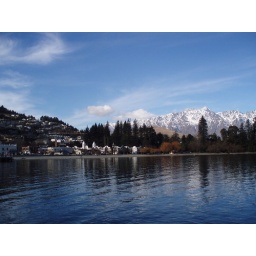
the lake and mountains in Queenstown,